Henry Norwood

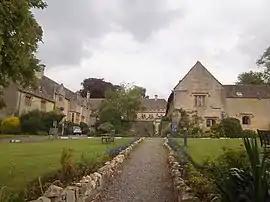
Leckhampton Court, Gloucestershire

Once back in England he disposed of his Virginia Treasury post on terms which ensured a continuing share of the profits and acquired instead the position of Warden of the Fleet Prison, employing a deputy to deal with the actual functions of the office. He bought Leckhampton Court, near Cheltenham, Gloucestershire from his cousin Francis Norwood and moved in, becoming thereafter involved in the somewhat divisive local politics. He was elected an alderman of Gloucester for life in April 1672 and elected Mayor of the city later that year.